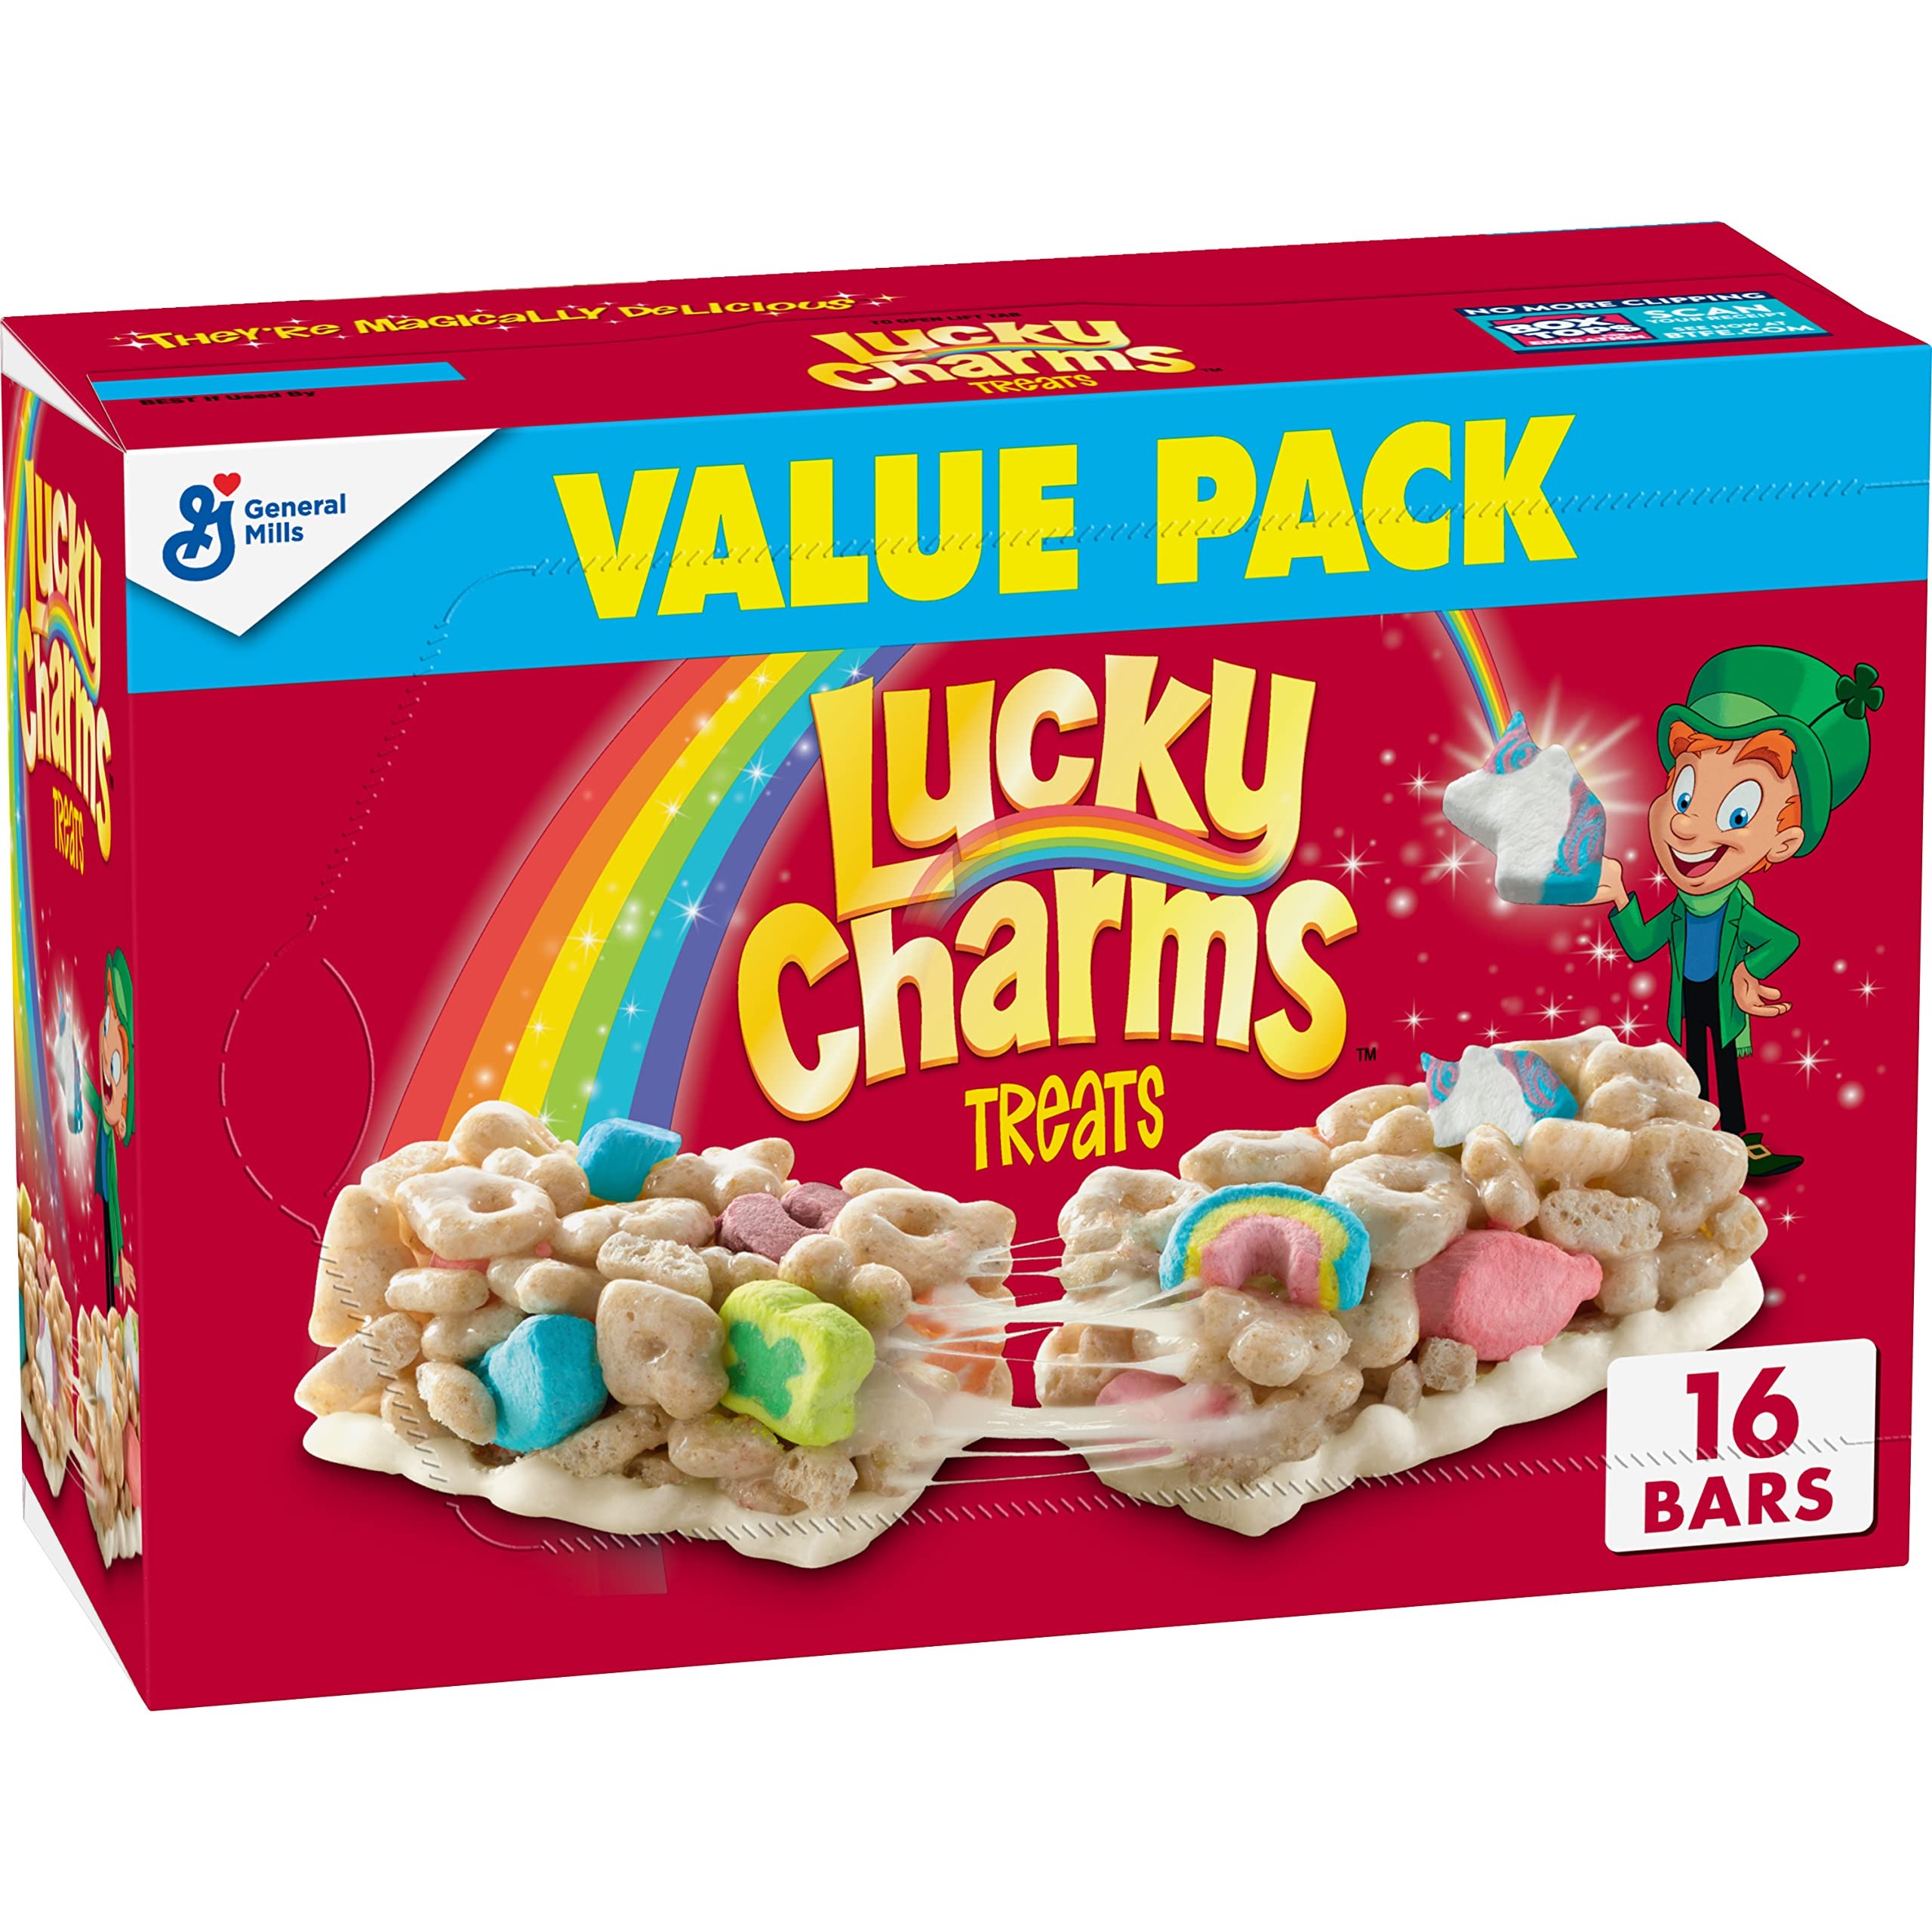
Item Name: Lucky Charms Breakfast Bars, 16 Bars (Pack of 4)
Bullet Point 1: CEREAL BARS: Lucky Charms Cereal is a delicious breakfast cereal in a convenient, chewy bar
Bullet Point 2: ON-THE-GO SNACK: Cereal snack has 210 calories per bar, great for an after school snack
Bullet Point 3: GREAT TASTE: Fun flavors and shapes kids and adults will love, including fun marshmallow shapes in every bite
Bullet Point 4: KIDS BREAKFAST BARS: A pantry staple for breakfast or an afternoon snack that's a delicious cereal in the form of a bar
Bullet Point 5: CONTAINS: 16 bars
Value: 64.0
Unit: Count

Price: 20.695